Dark slope streak

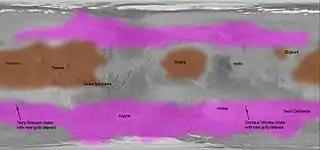
Map of Mars showing that dark slope streaks (brown) occur in dust-covered, equatorial regions. Pink areas are the locations of Martian Gullies and gully deposits. The geographical distribution indicates that gullies and slope streaks are different phenomena.

Images from the High Resolution Imaging Science Experiment (HiRISE) on MRO have shown that many slope streaks have relief, contrary to earlier descriptions in which no topographic distinction could be seen between the streaked and adjacent, non-streaked surface. The streaked surface is typically about 1 m lower than the non-streaked surface. This relief is only visible in maximum resolution images under optimal viewing conditions.